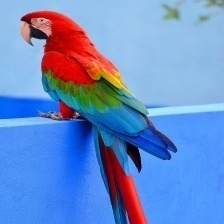
Species: SCARLET MACAW
Scientific name: ARA MACAO
ImageNet parent category: macaw